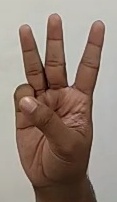
ASL sign: 6